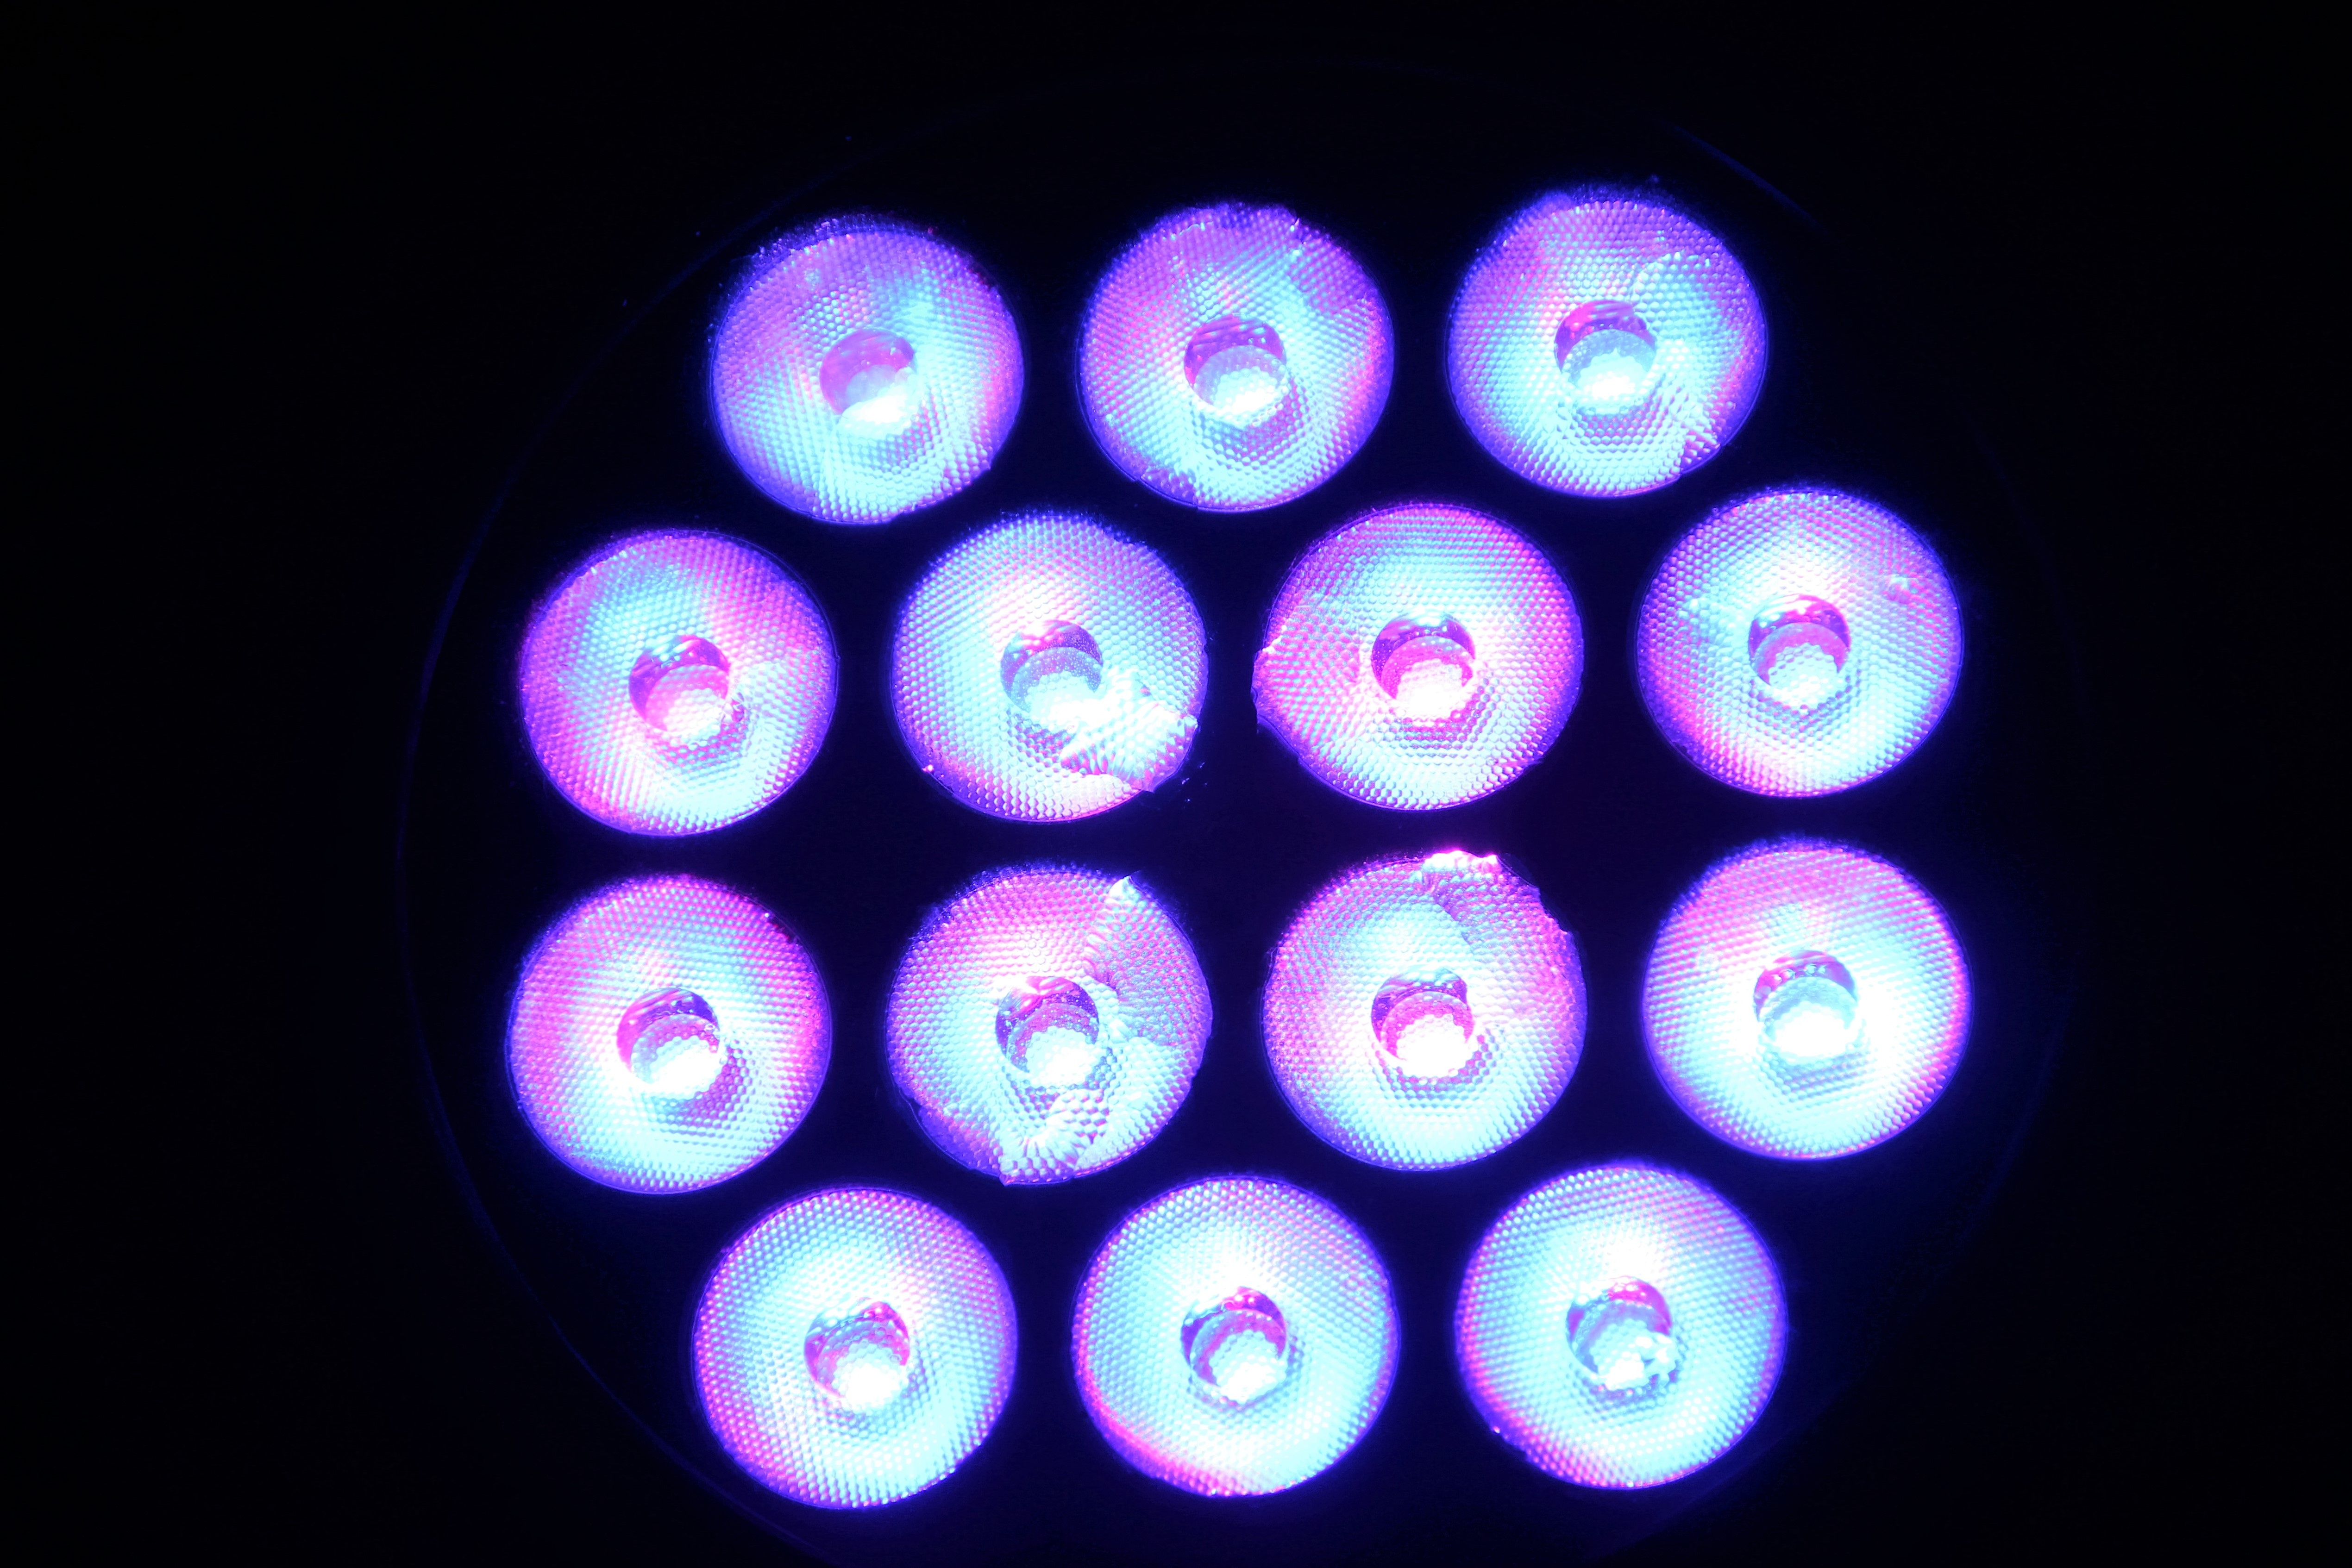
light, abstract, structure, number, red, color, blue, electricity, pear, lighting, circle, neon, energy, current, lights, bulbs, lamps, sphere, rays, hell, led, shape, light bulbs, electric light, points of light, light pipe, led light, light emitting diodes, ilumination, shed light, glass fibres